Data Matrix

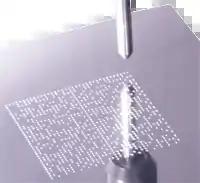
Marking surfaces

For industrial engineering purposes, Data Matrix codes can be marked directly onto components, ensuring that only the intended component is identified with the data-matrix-encoded data. The codes can be marked onto components with various methods, but within the aerospace industry these are commonly industrial ink-jet, dot-peen marking, laser marking, and electrolytic chemical etching (ECE). These methods give a permanent mark which can last up to the lifetime of the component.